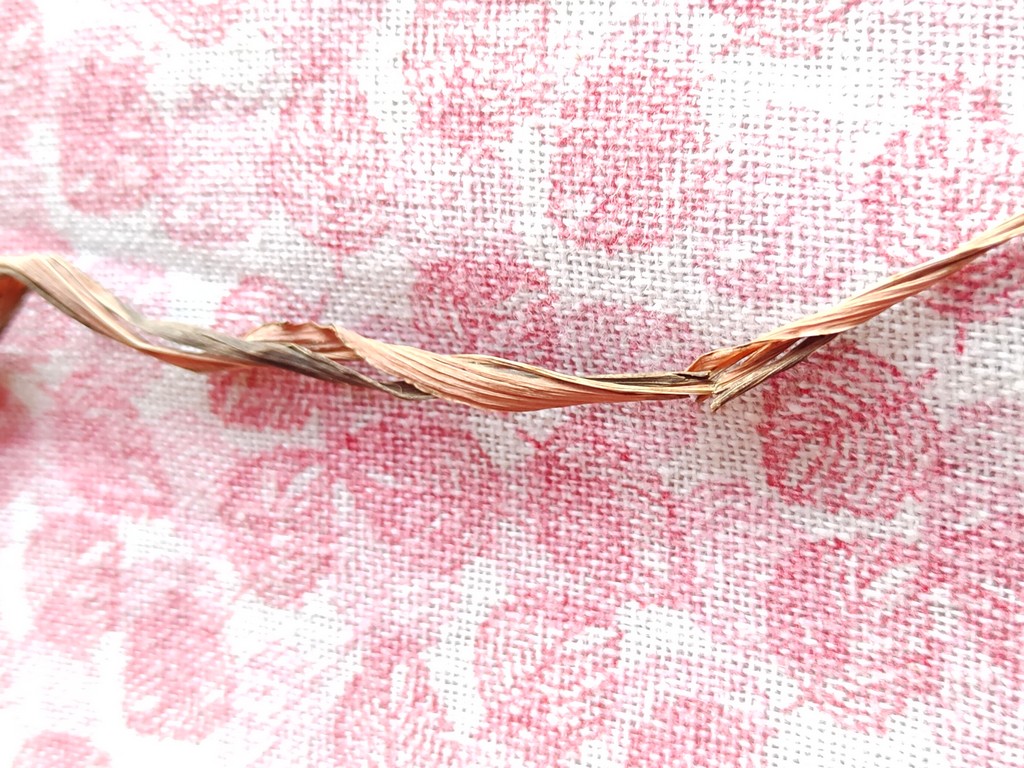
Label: Dried